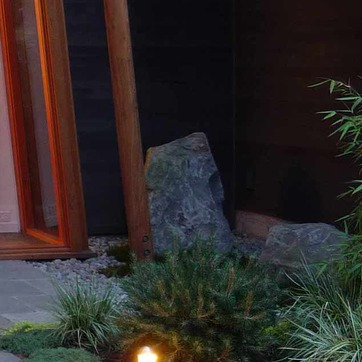
Material: stone